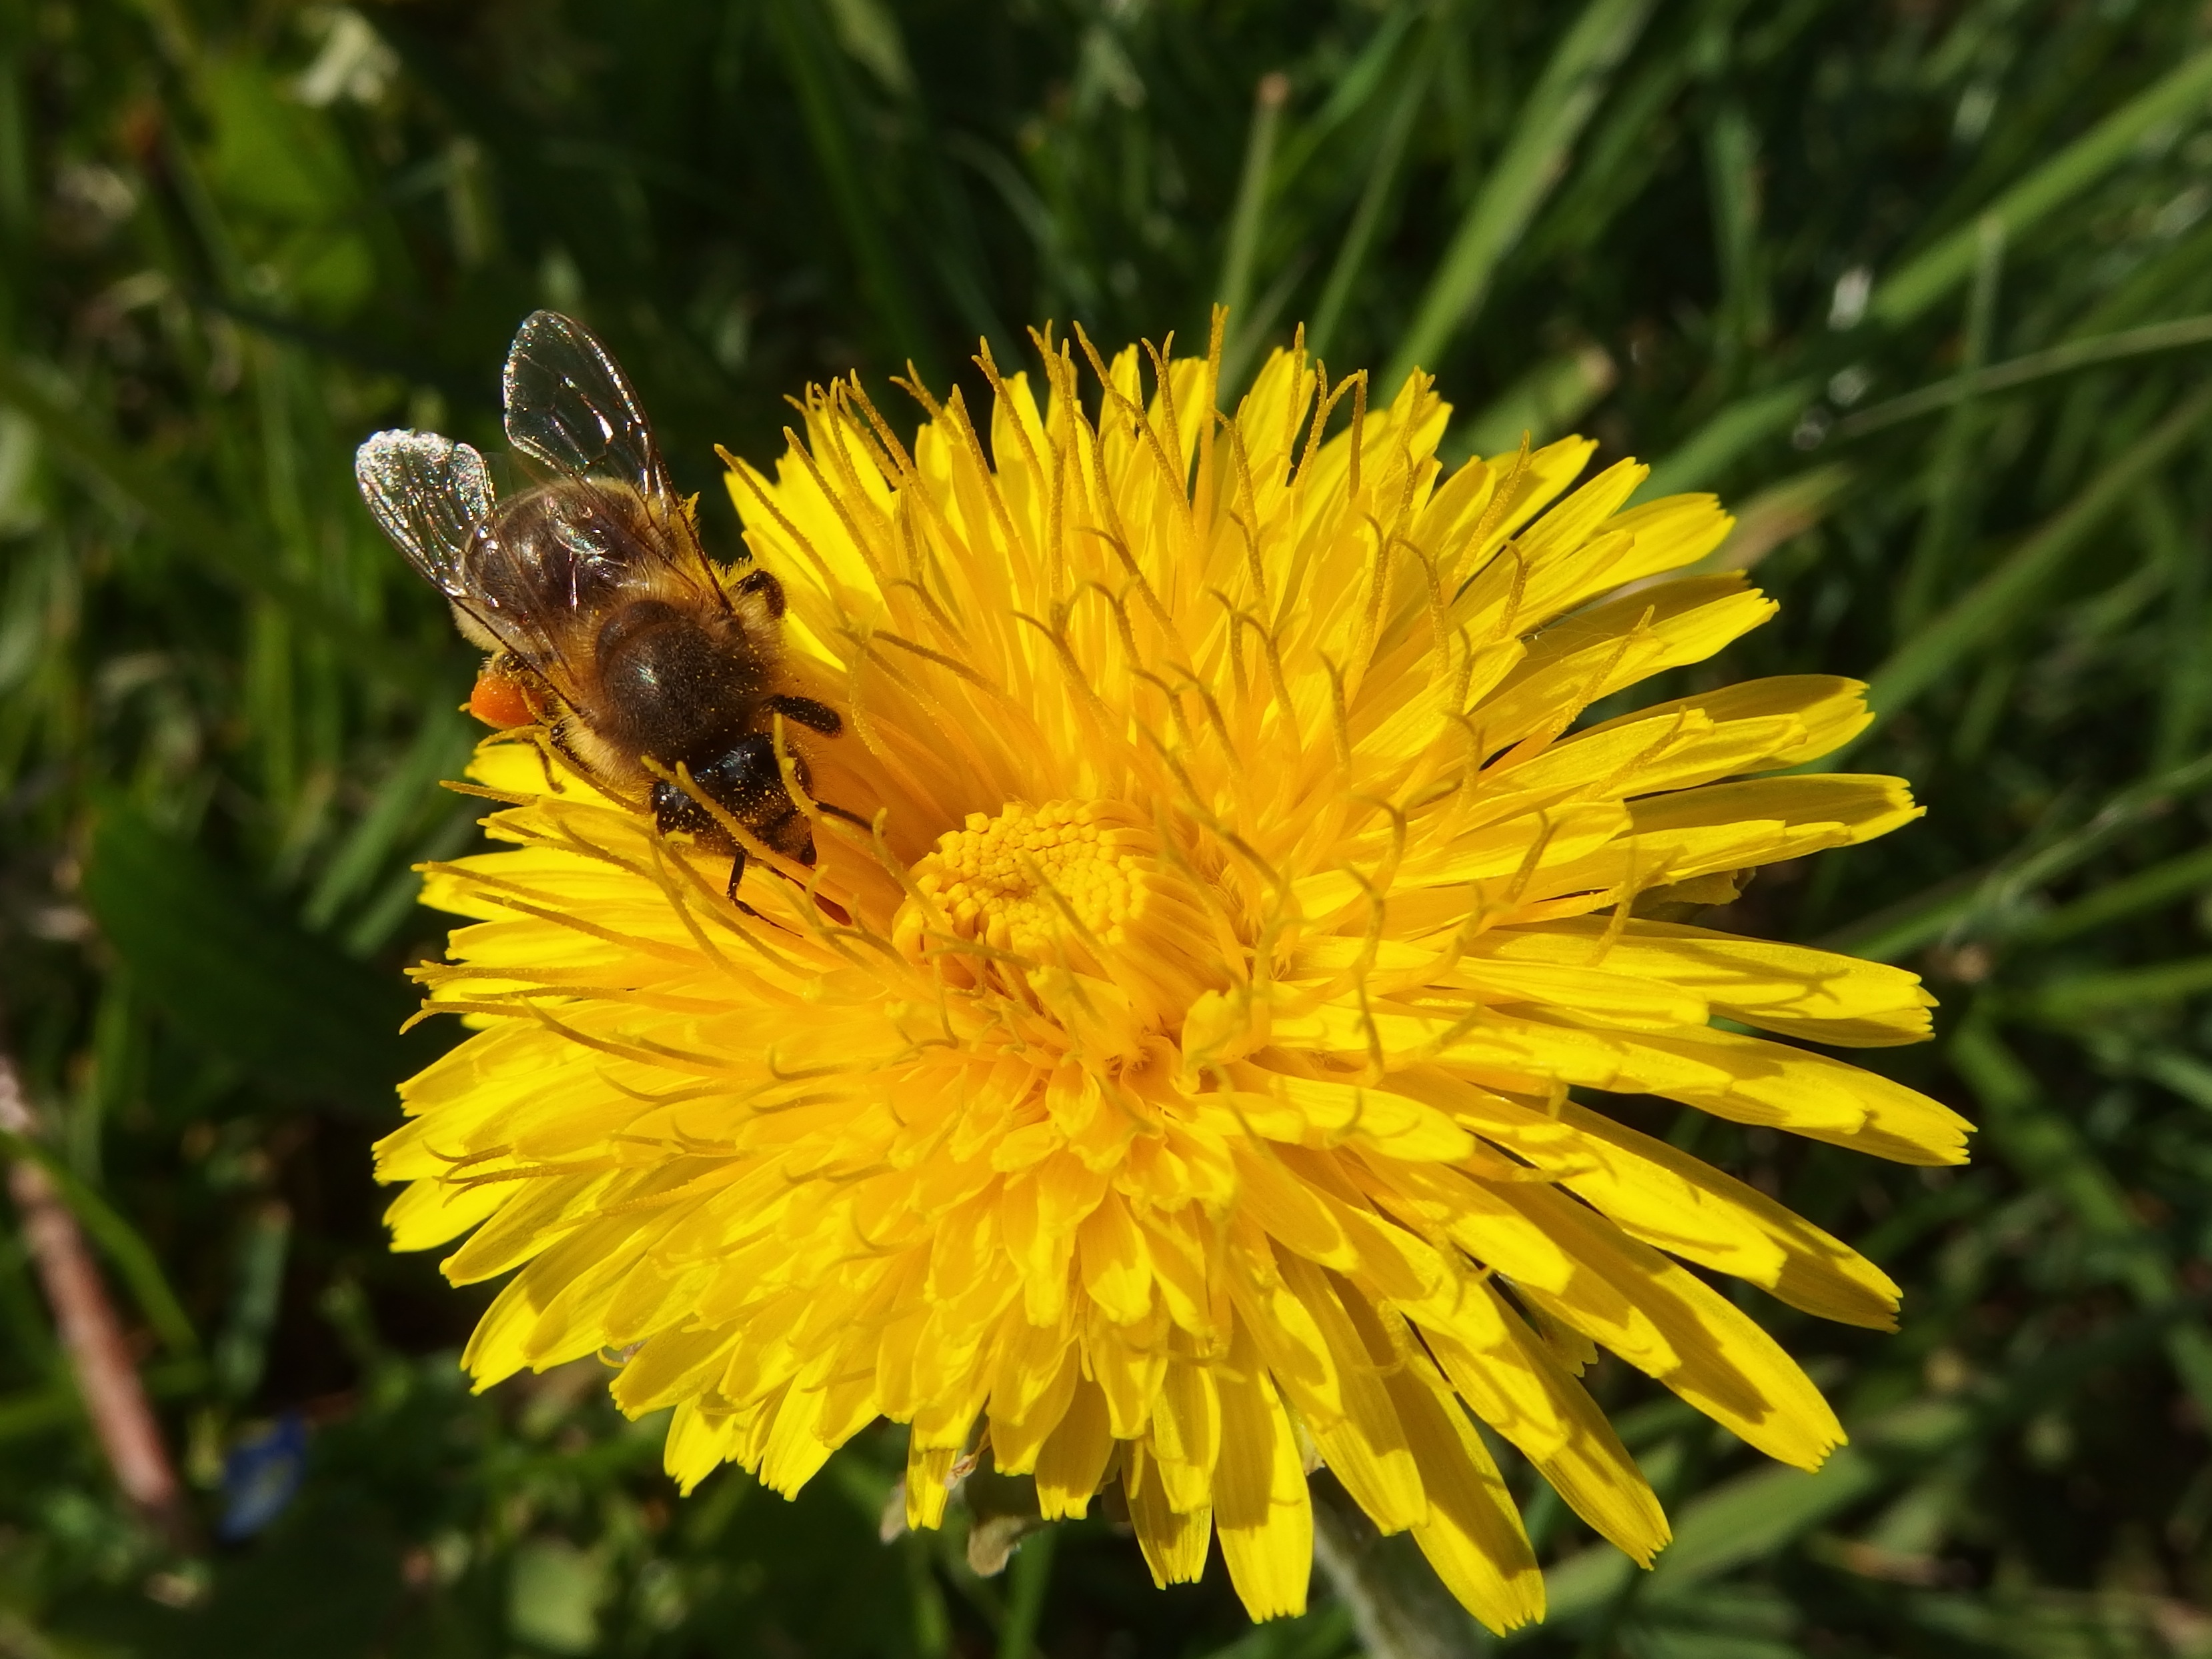
plant, meadow, dandelion, prairie, flower, pollen, herb, insect, botany, yellow, flora, fauna, invertebrate, yellow flower, wildflower, close up, bee, nectar, macro photography, flowering plant, honey bee, daisy family, land plant, membrane winged insect